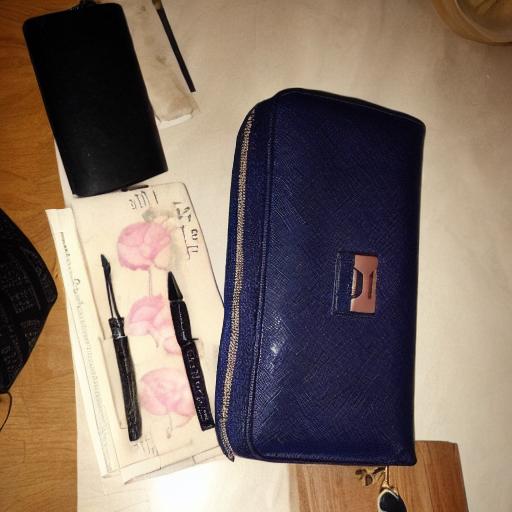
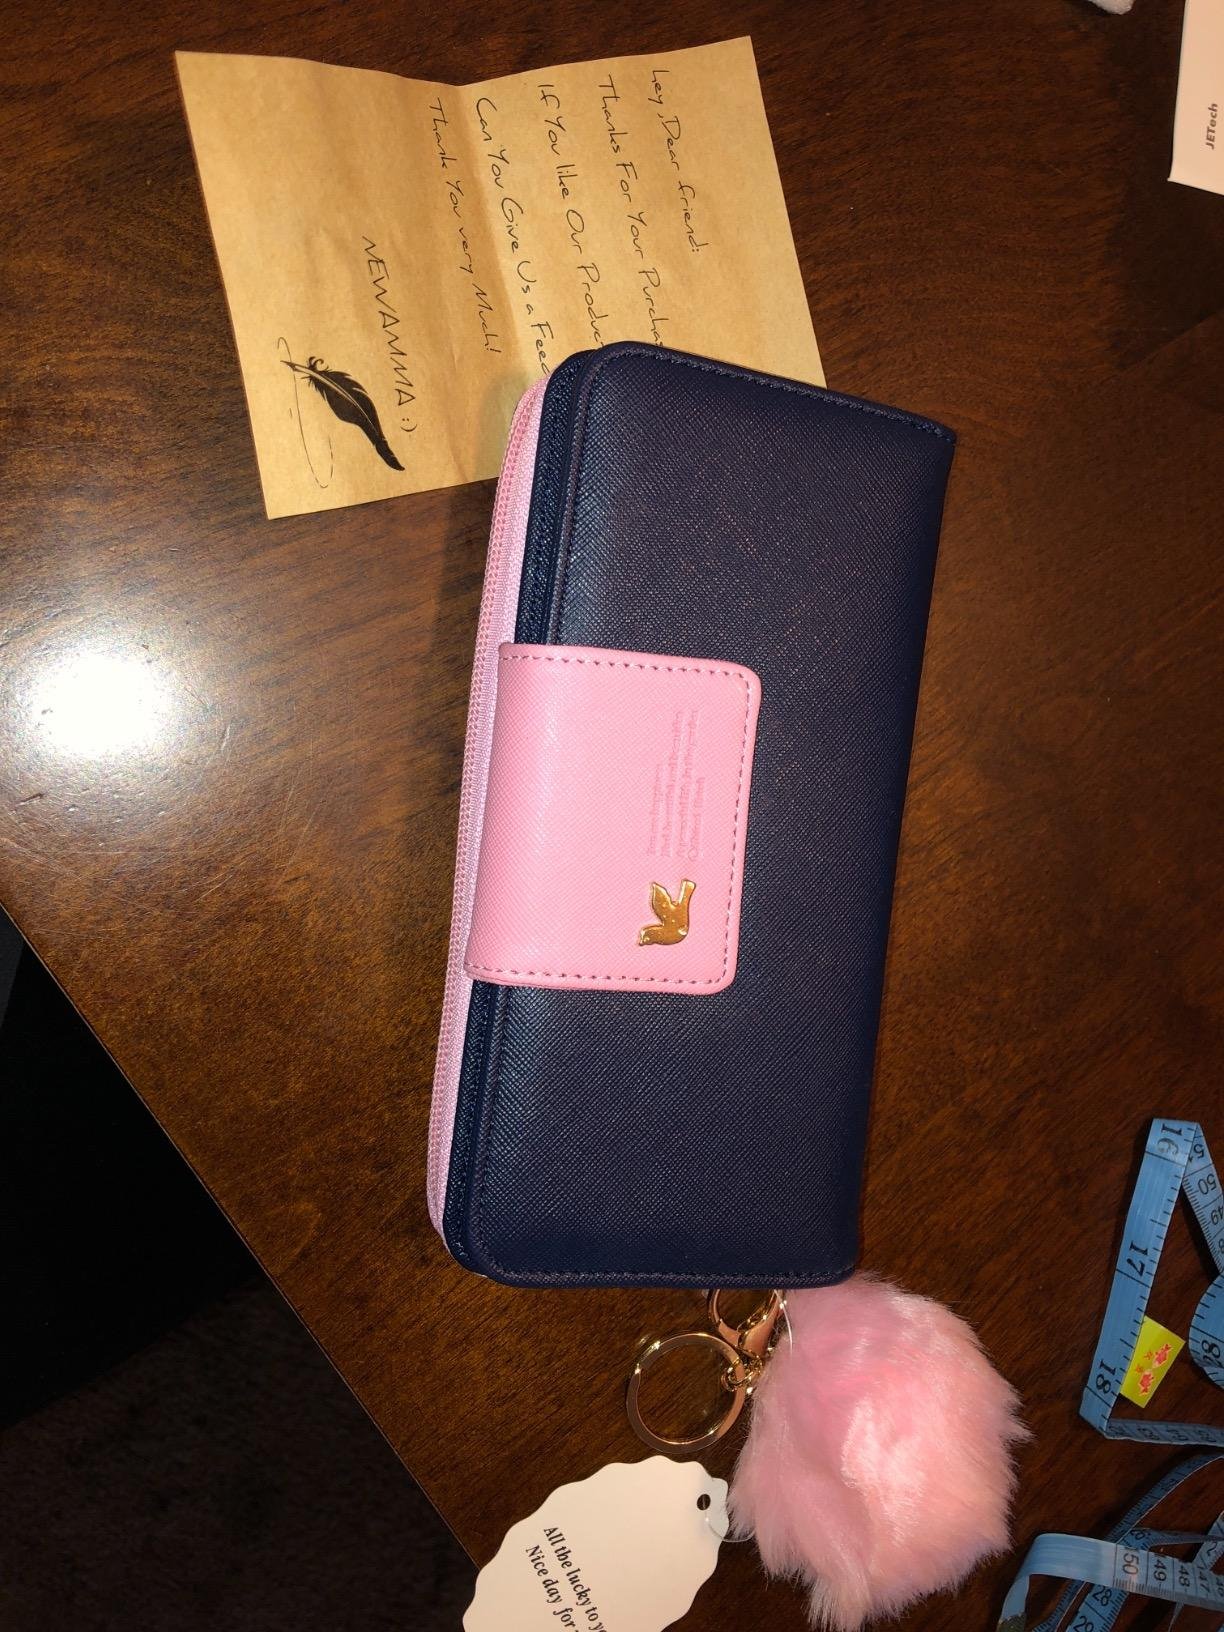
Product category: accessories_handbag
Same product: no